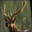
Label: deer